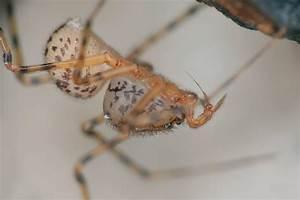
spider